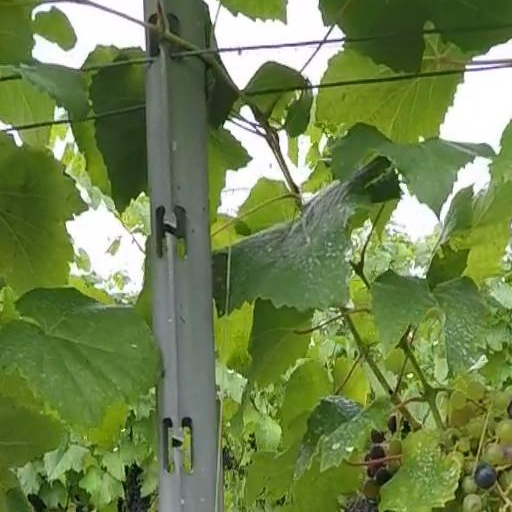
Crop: grape